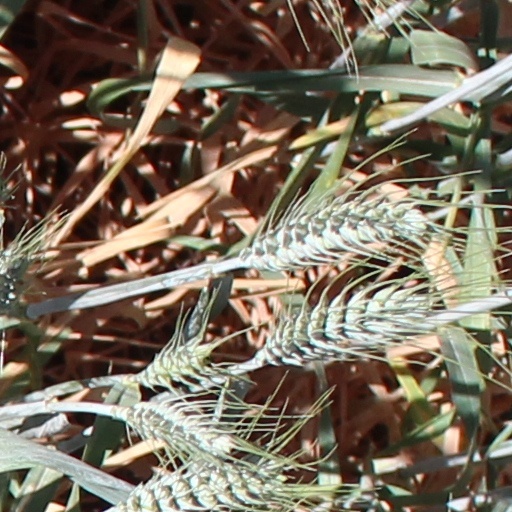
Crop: wheat